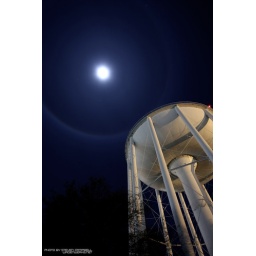
The local water tower in Portsmouth Virginia the night of 12.1-2.09